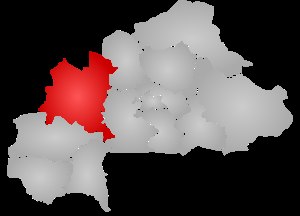
Boucle du Mouhoun
Kort over regionen
Boucle du Mouhoun er en af Burkina Fasos 13 regioner. Den blev oprettet den 2. juli 2001, og havde en befolkning på 1.434.847 i 2006. Det er den anden mest befolkede region i Burkina Faso efter Centre; 10,5 % af Burkina Fasos indbyggere bor i Boucle du Mouhoun. Regionen består af seks provinser: Balé, Banwa, Kossi, Mouhoun, Nayala og Sourou.